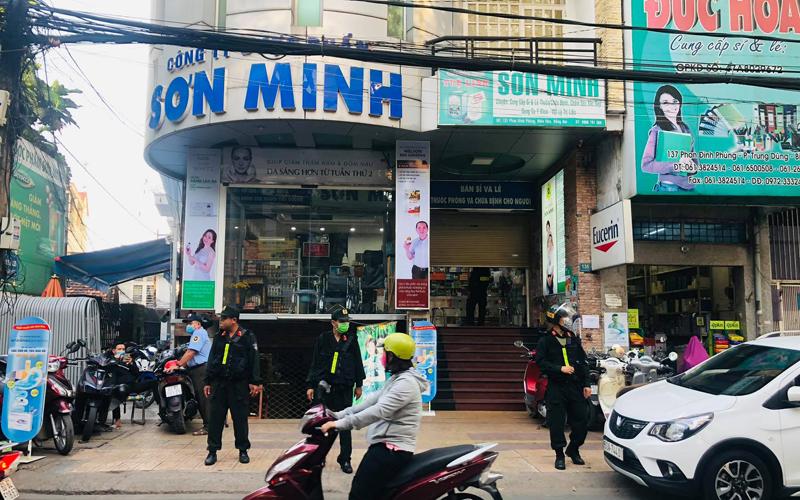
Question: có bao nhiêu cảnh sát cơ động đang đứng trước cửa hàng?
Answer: có ba cảnh sát cơ động đứng trước cửa hàng